B35 (New York City bus)

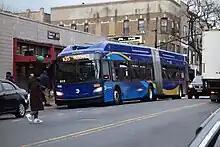
A 2018 XN60 (1108) on the B35 local at Flatbush’s Church Avenue/East 18th Street in January 2019, set to short-turn at McDonald Avenue.

The B35 also offers daily Limited-stop service (instituted in September 2005) between McDonald Avenue in Kensington and the route's Brownsville terminus at Mother Gaston Boulevard throughout the day. Limited-stop buses, however, make all stops between 1st Avenue and McDonald Avenue, and local service east of McDonald Avenue is provided by B35 local buses which only go to McDonald Avenue while Limited-stop service is running. Some local trips from McDonald Avenue short-turn at Kings Highway. During PM rush hours, some local trips to Kings Highway originate at the Church Avenue subway station served by the 2 and 5 trains.